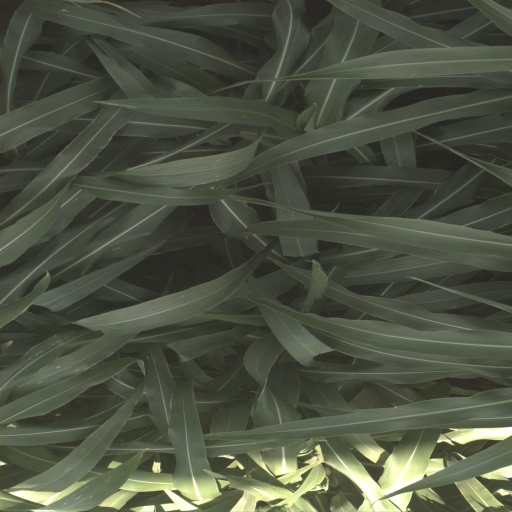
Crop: sorghum